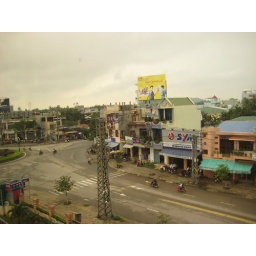
Side view from my window in the 3rd floor